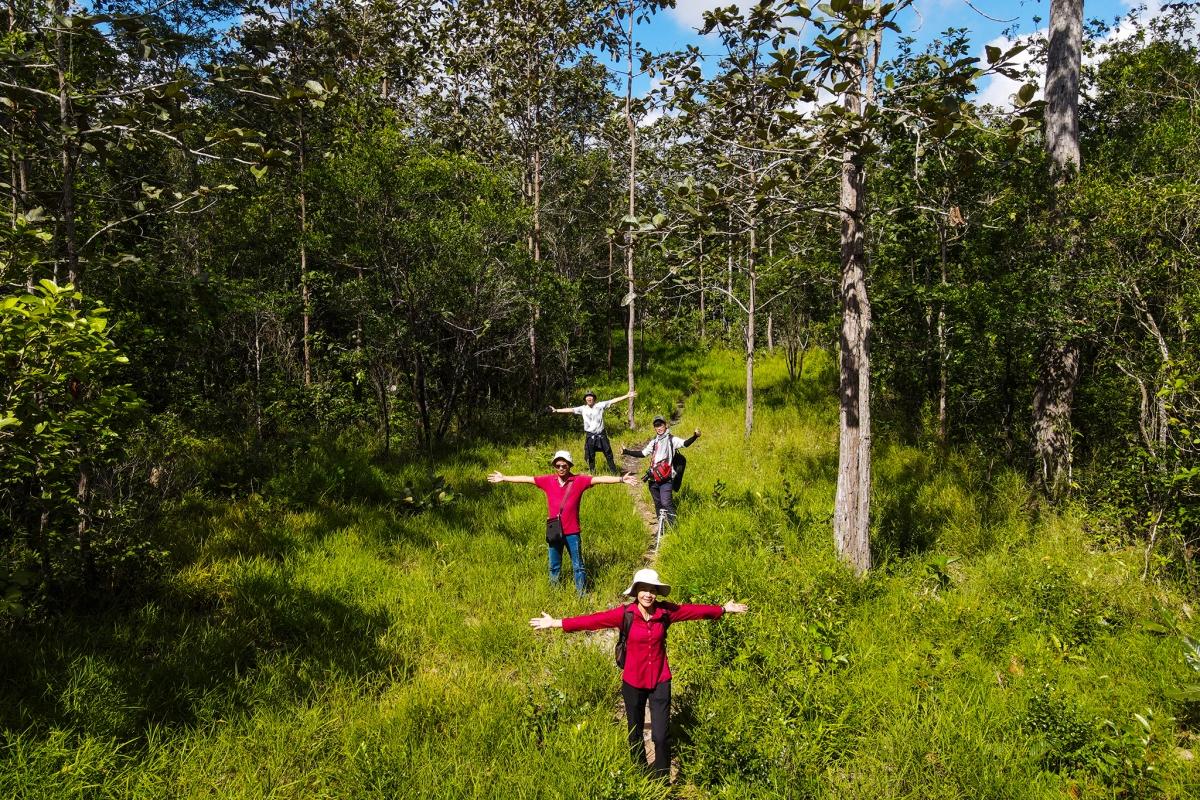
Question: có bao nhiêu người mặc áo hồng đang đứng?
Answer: hai người